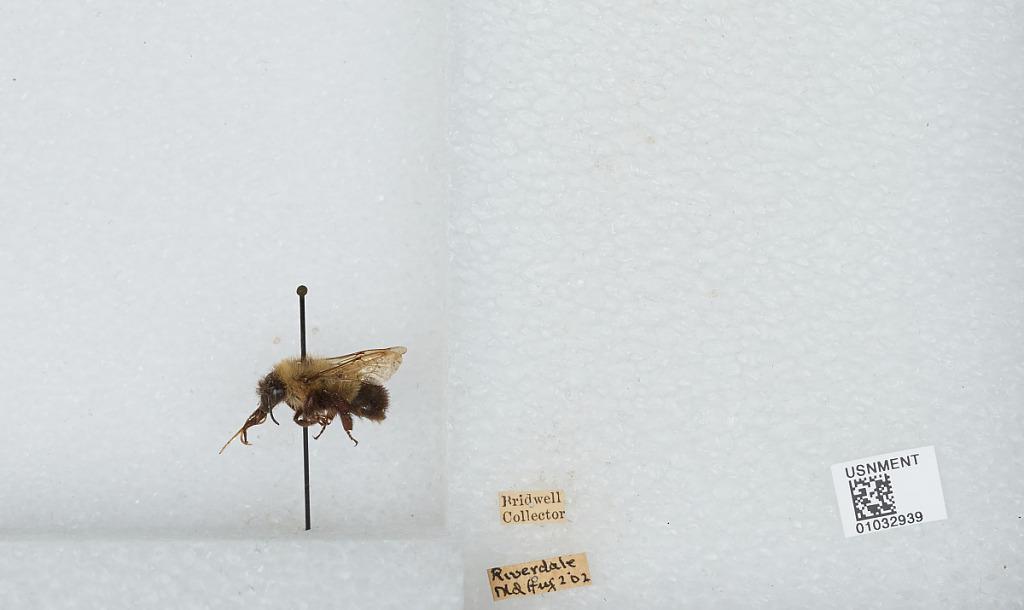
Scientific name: Bombus (Pyrobombus) vagans vagans Smith
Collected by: Bridwell
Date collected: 1902-8-2
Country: United States
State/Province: Maryland
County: Prince George's
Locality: Riverdale
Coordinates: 38.9628, -76.9297